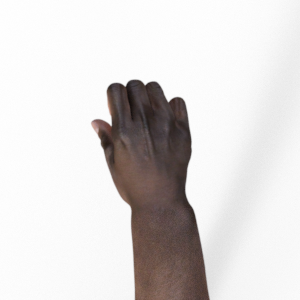
Label: rock